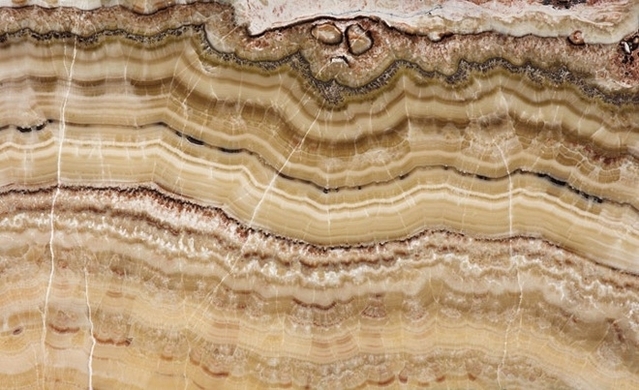
Texture: stratified